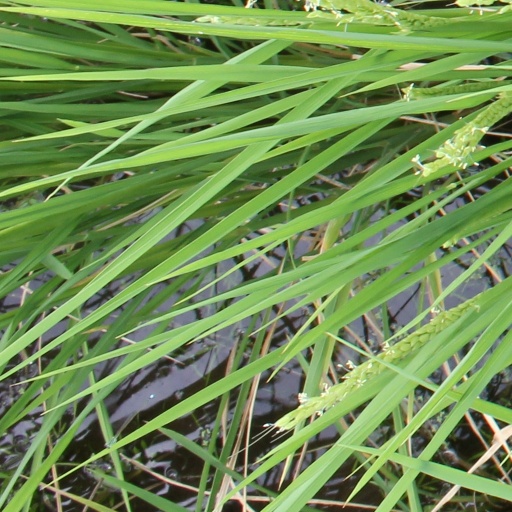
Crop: rice